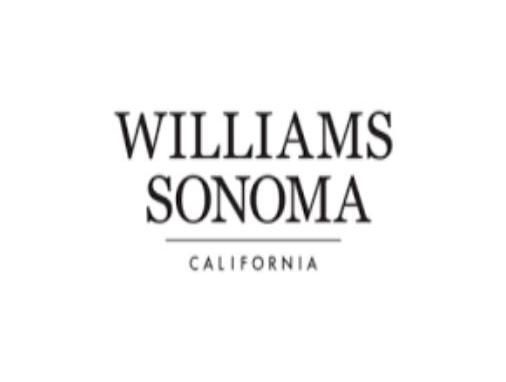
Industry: Clothes